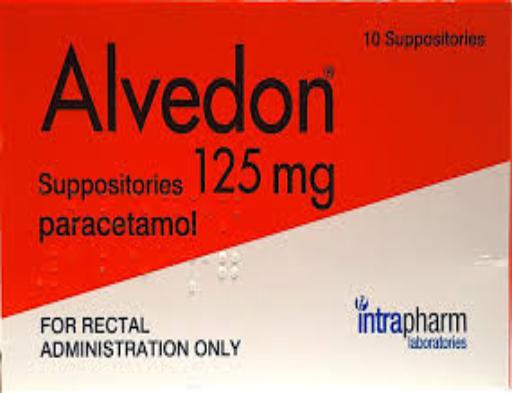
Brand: alvedon
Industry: Medical